Javier de Frutos

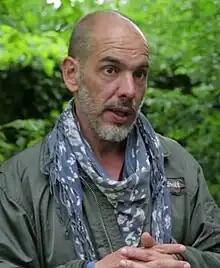
Javier de Frutos 2015

Javier De Frutos is a Spanish-Venezuelan director, choreographer and designer (born in Caracas, Venezuela in 1963) was named by the Evening Standard as one of 2016 most influential people in London.